Black-faced sandgrouse

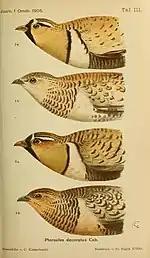

The breeding season of birds such as the sandgrouse which live in semi-arid tropics correlates with rainfall, thus the true extent or timing at which the breeding season will occur is highly unpredictable. Little is known about the duration and variation of the sandgrouse's breeding in Kenya, although it is most likely to breed in the dry season following the long rains. Its reproductive organs are known to increase largely in size during breeding season, despite the scarcity of the breeding patterns.